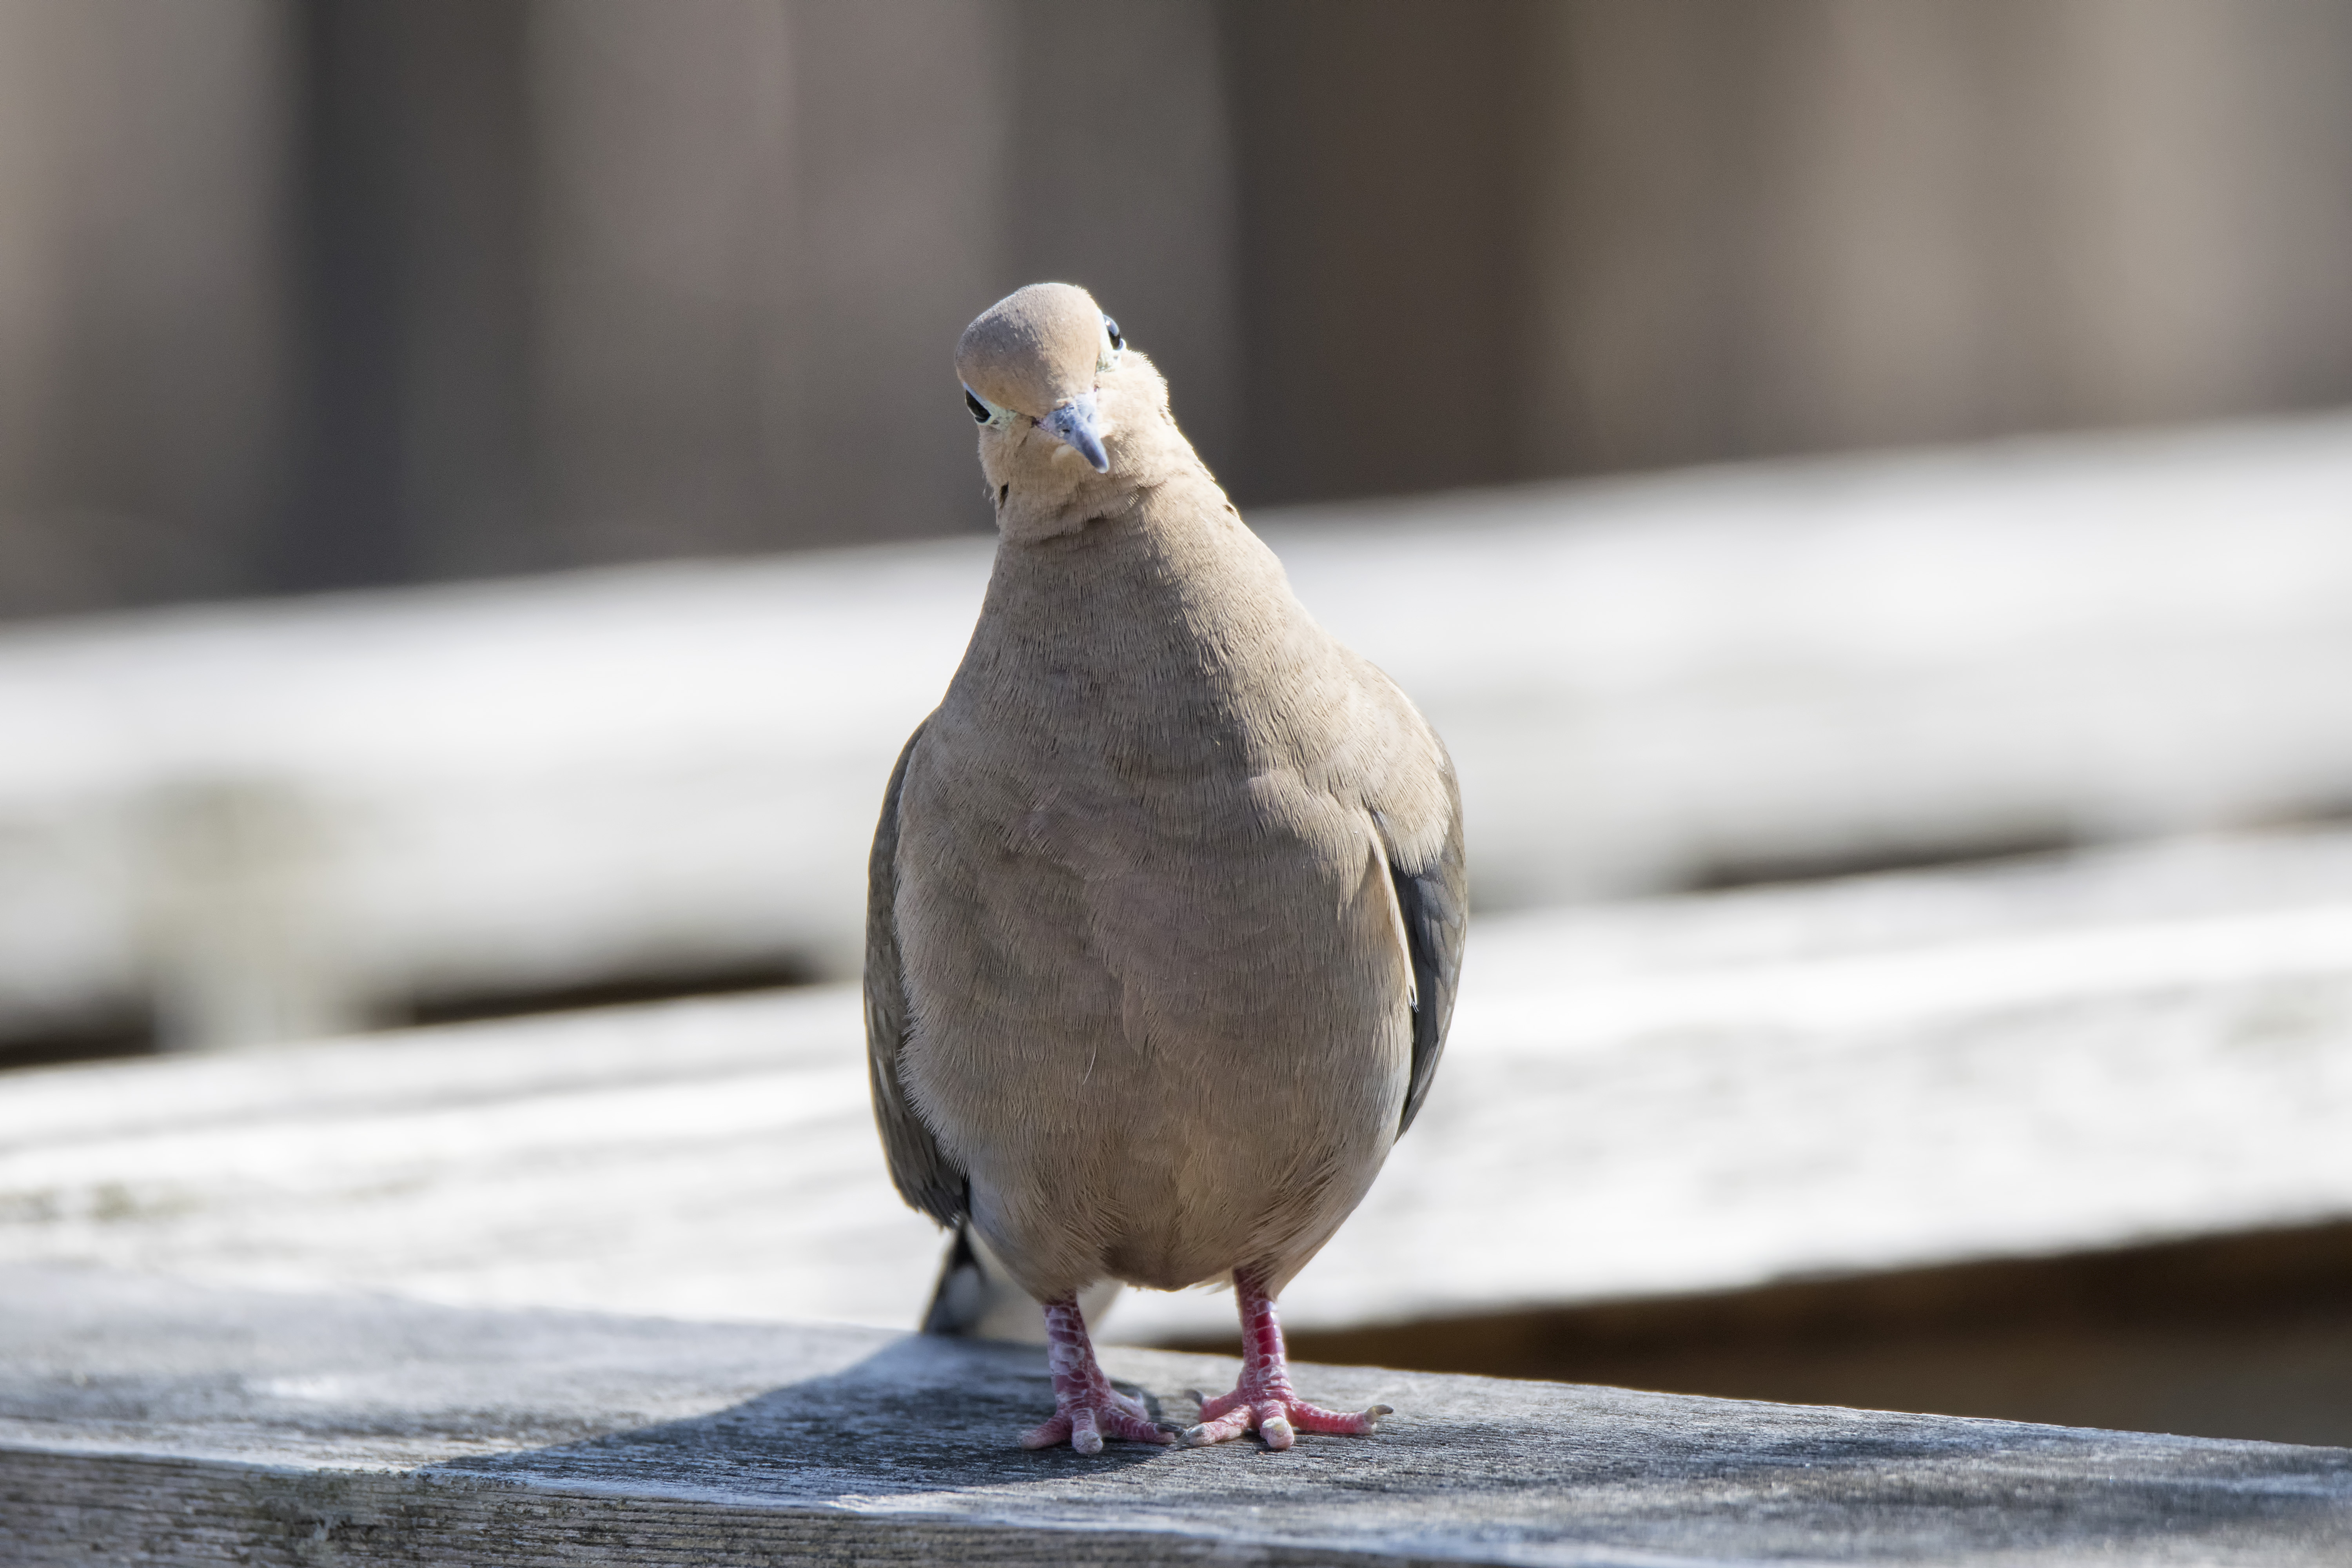
bird, seabird, wildlife, beak, fauna, close up, canada, dove, vertebrate, quebec, tourterelle, sherbrooke, oiseau, triste, mourning, pigeons and doves, stock dove